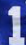
Number: 1